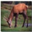
Label: deer